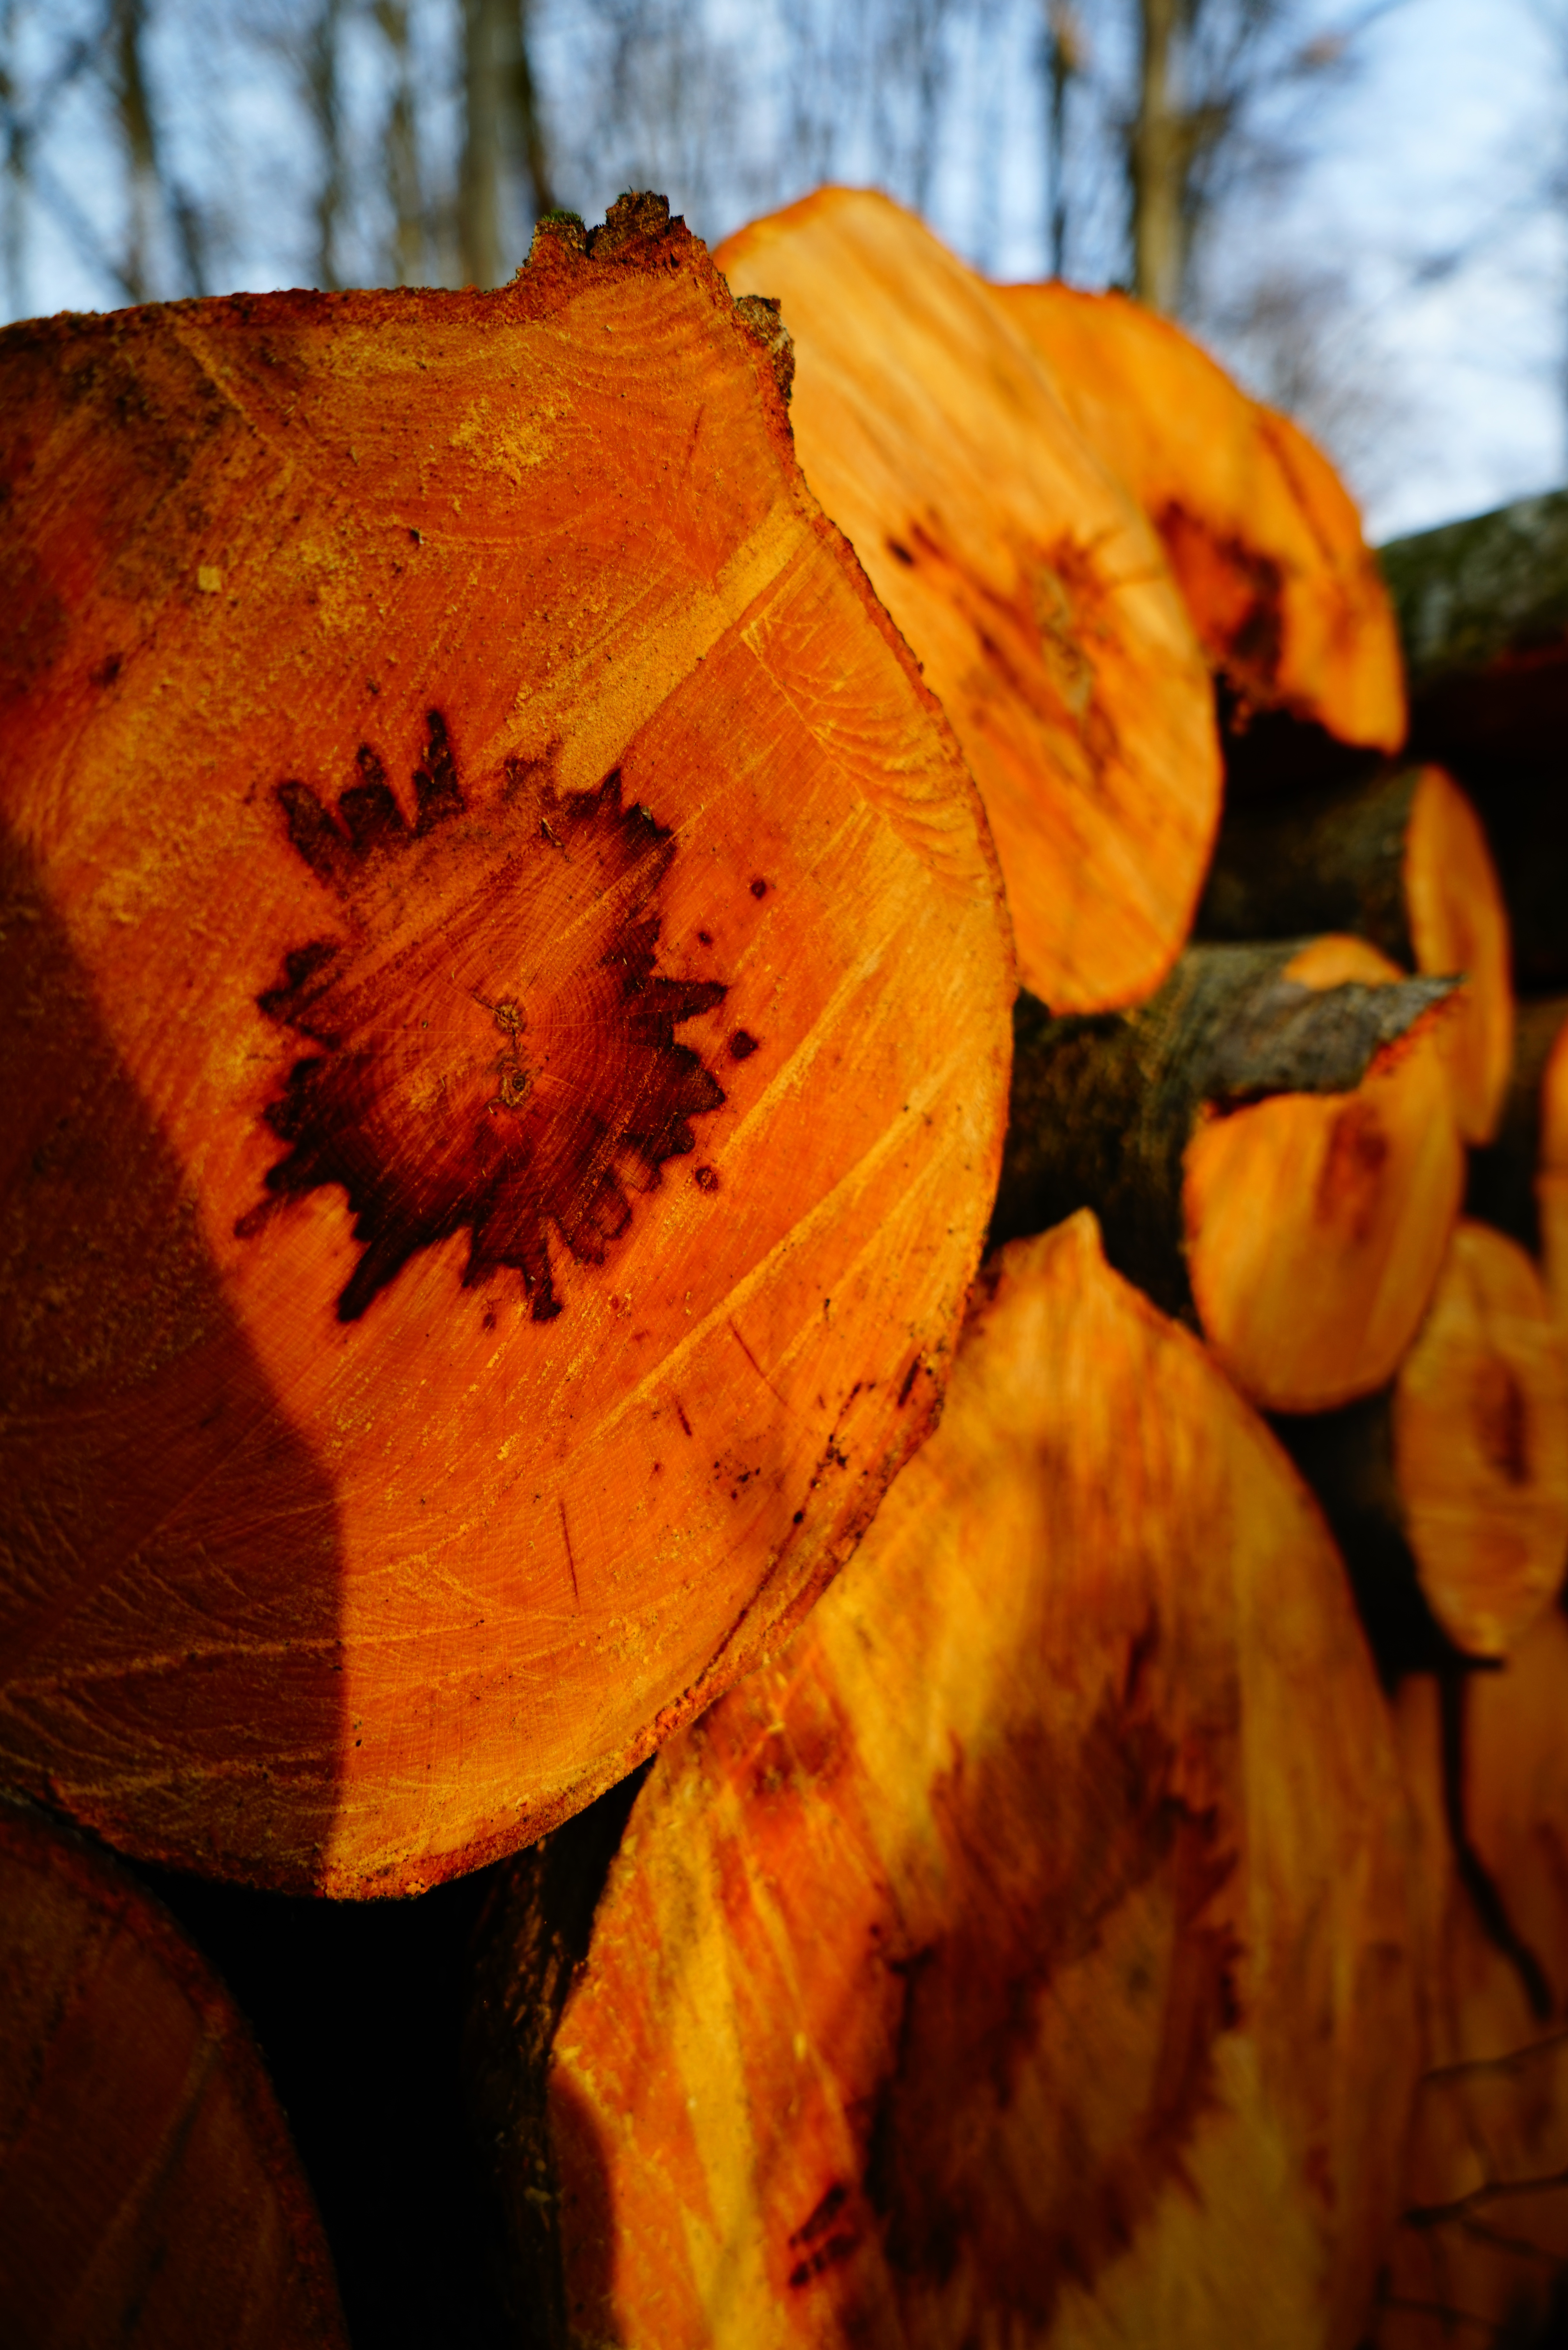
tree, forest, plant, wood, grain, leaf, flower, log, produce, autumn, pumpkin, brown, firewood, stack, yellow, season, storage, cut, close up, wooden structure, stacked, forestry, carving, tree trunks, cucurbita, annual rings, combs thread cutting, stacked up, macro photography, holzstapel, flowering plant, growing stock, timber industry, beech wood, sawn, land plant